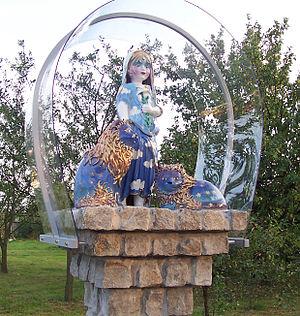
Eufeminów est un village de la gmina de Brzeziny, du powiat de Brzeziny, dans la voïvodie de Łódź, situé dans le centre de la Pologne.